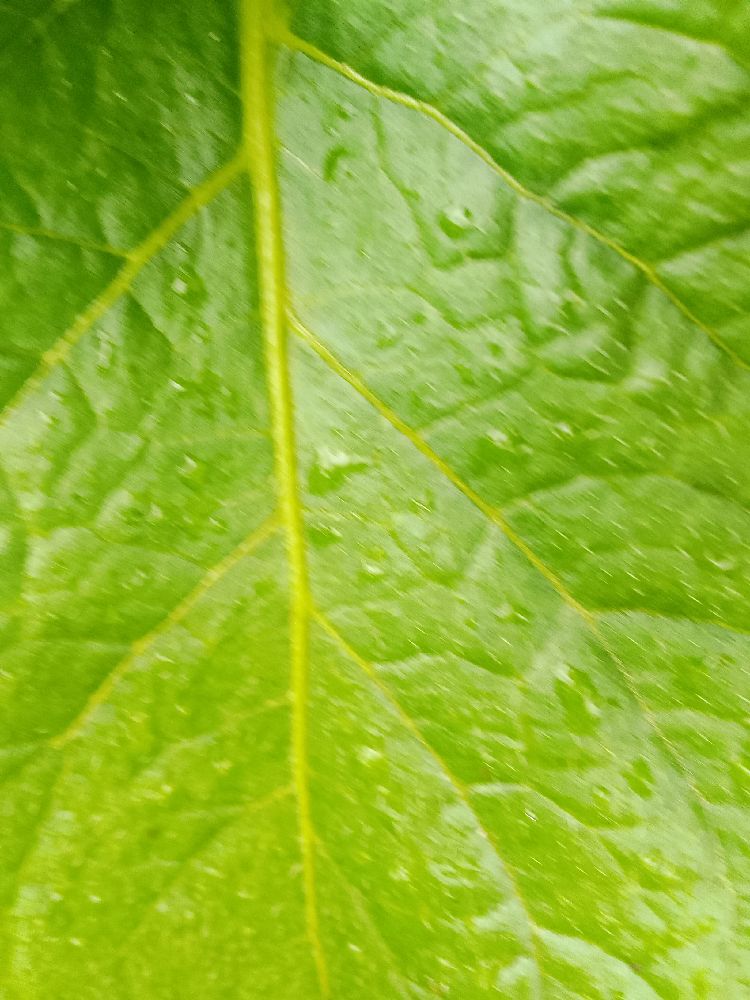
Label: Healthy